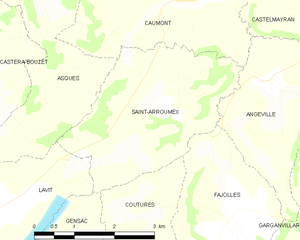
Carte des communes françaises Saint-Arroumex